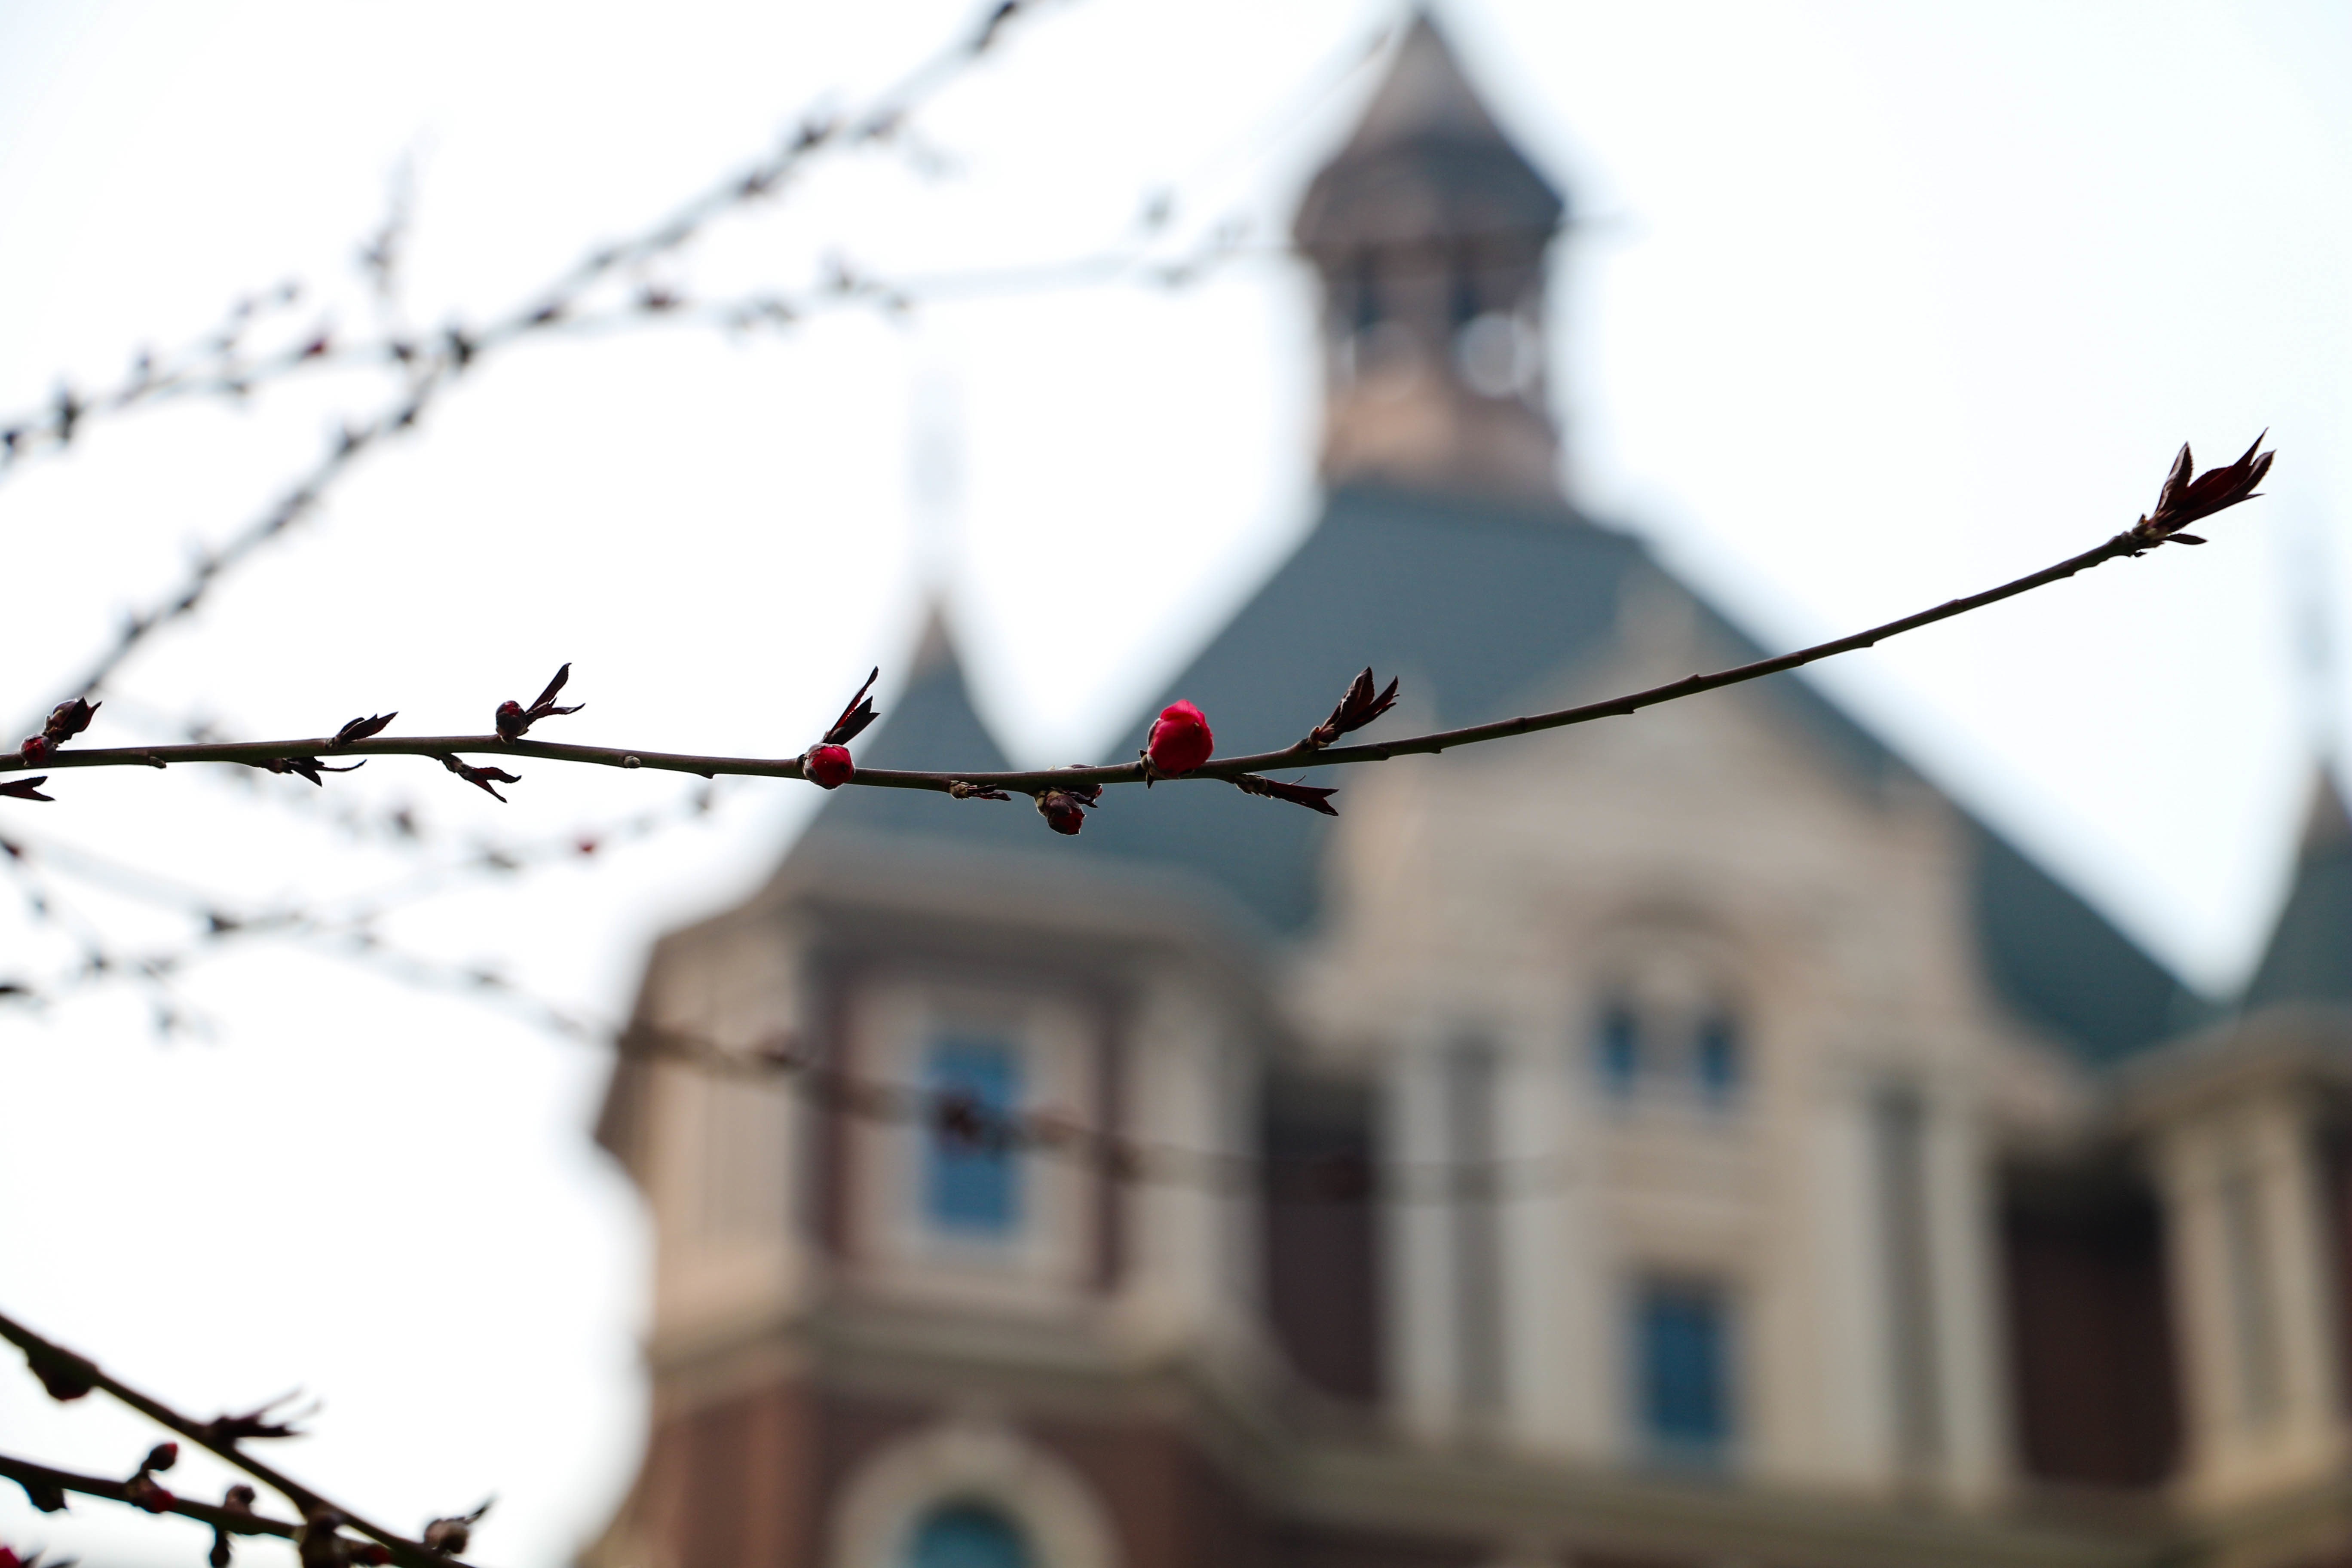
branch, winter